HMS Pallas (1757)

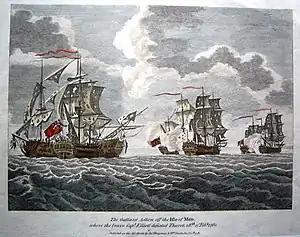
"Pallas" at the Battle of Bishops Court in 1760

The "Venus" class of 36-gun frigates were designed by Sir Thomas Slade, the Surveyor of the Navy and former Master Shipwright at Deptford Dockyard. Alongside their smaller cousin, the 32-gun "Southampton" class, the "Venus"-class represented an experiment in ship design; fast, medium-sized vessels capable of overhauling smaller craft and singlehandedly engaging enemy cruisers or privateers. As a further innovation, Slade borrowed from contemporary French ship design by removing the lower deck gun ports and locating the ship's cannons solely on the upper deck. This permitted the carrying of heavier ordinance without the substantial increase in hull size which would otherwise have been required in order to keep the lower gun ports consistently above the waterline. The lower deck was instead used for additional stores, enabling "Venus"-class frigates to remain at sea for longer periods without resupply.